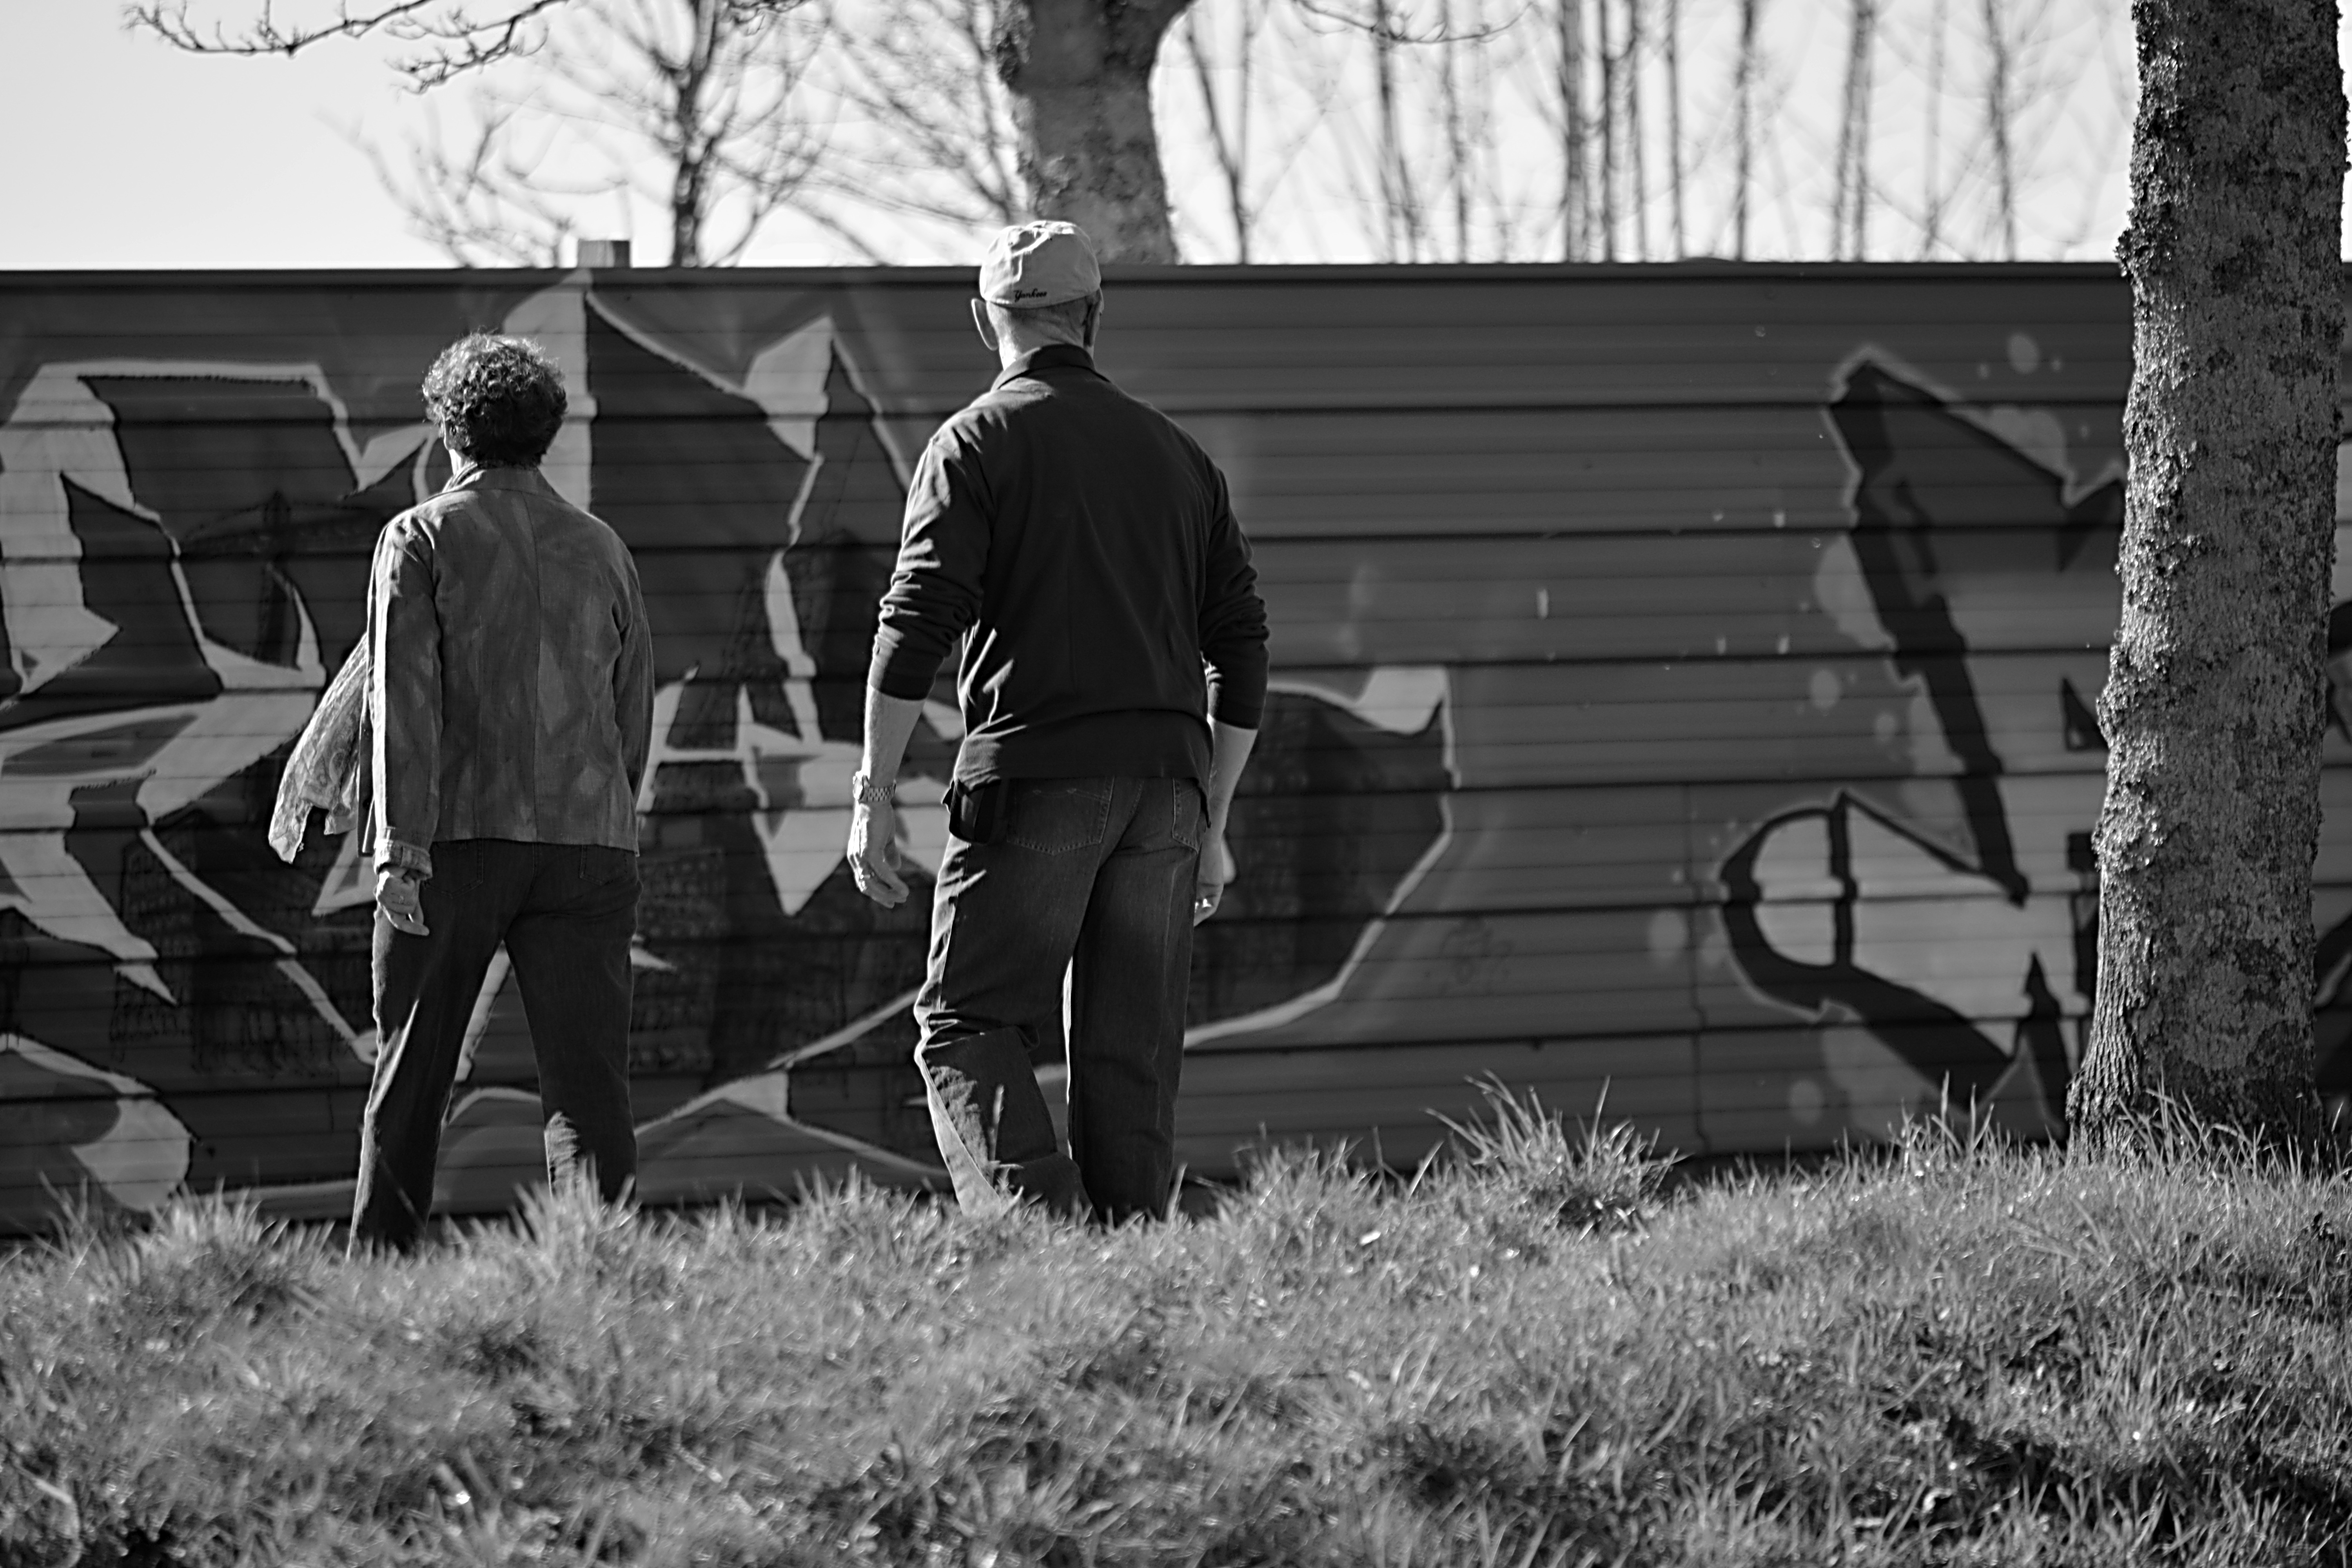
man, black and white, people, woman, white, photography, spring, couple, market, black, monochrome, humans, photograph, tag, character, monochrome photography